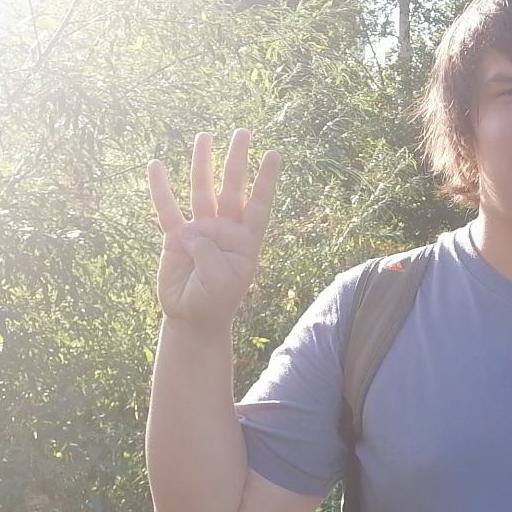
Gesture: four